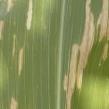
Crop: Maize
Condition: curvulariosis-d